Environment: real
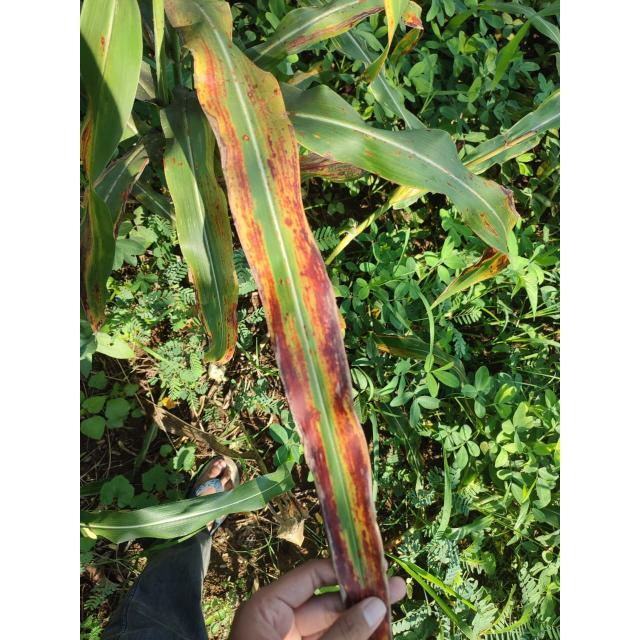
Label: phosphorus_deficiency